Villa of Domitian (Sabaudia)

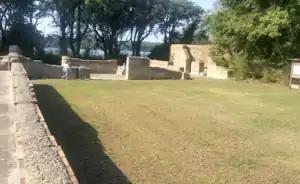
The peristyle

The ancient Roman Villa of Domitian (Italian: Villa di Domiziano) is located on the shore of the lagoon of Paola (Lake Sabaudia) between Sabaudia and San Felice Circeo, Italy, at a locality known as Palazzo. It was one of the palaces that belonged to the emperor Domitian, and which he called his villa "at Circeii". It is considered one of the most important yet little-known Roman imperial residences in Latium.